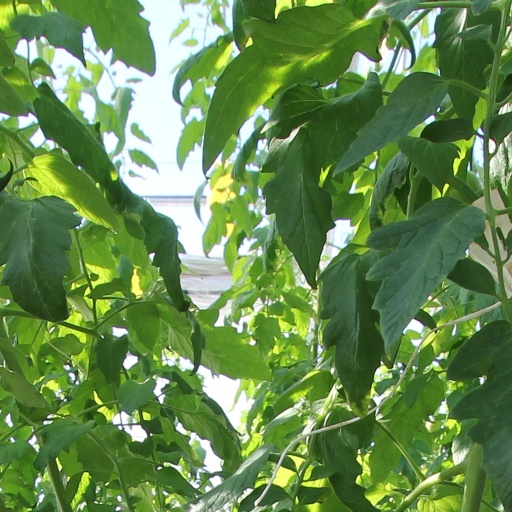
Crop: tomato